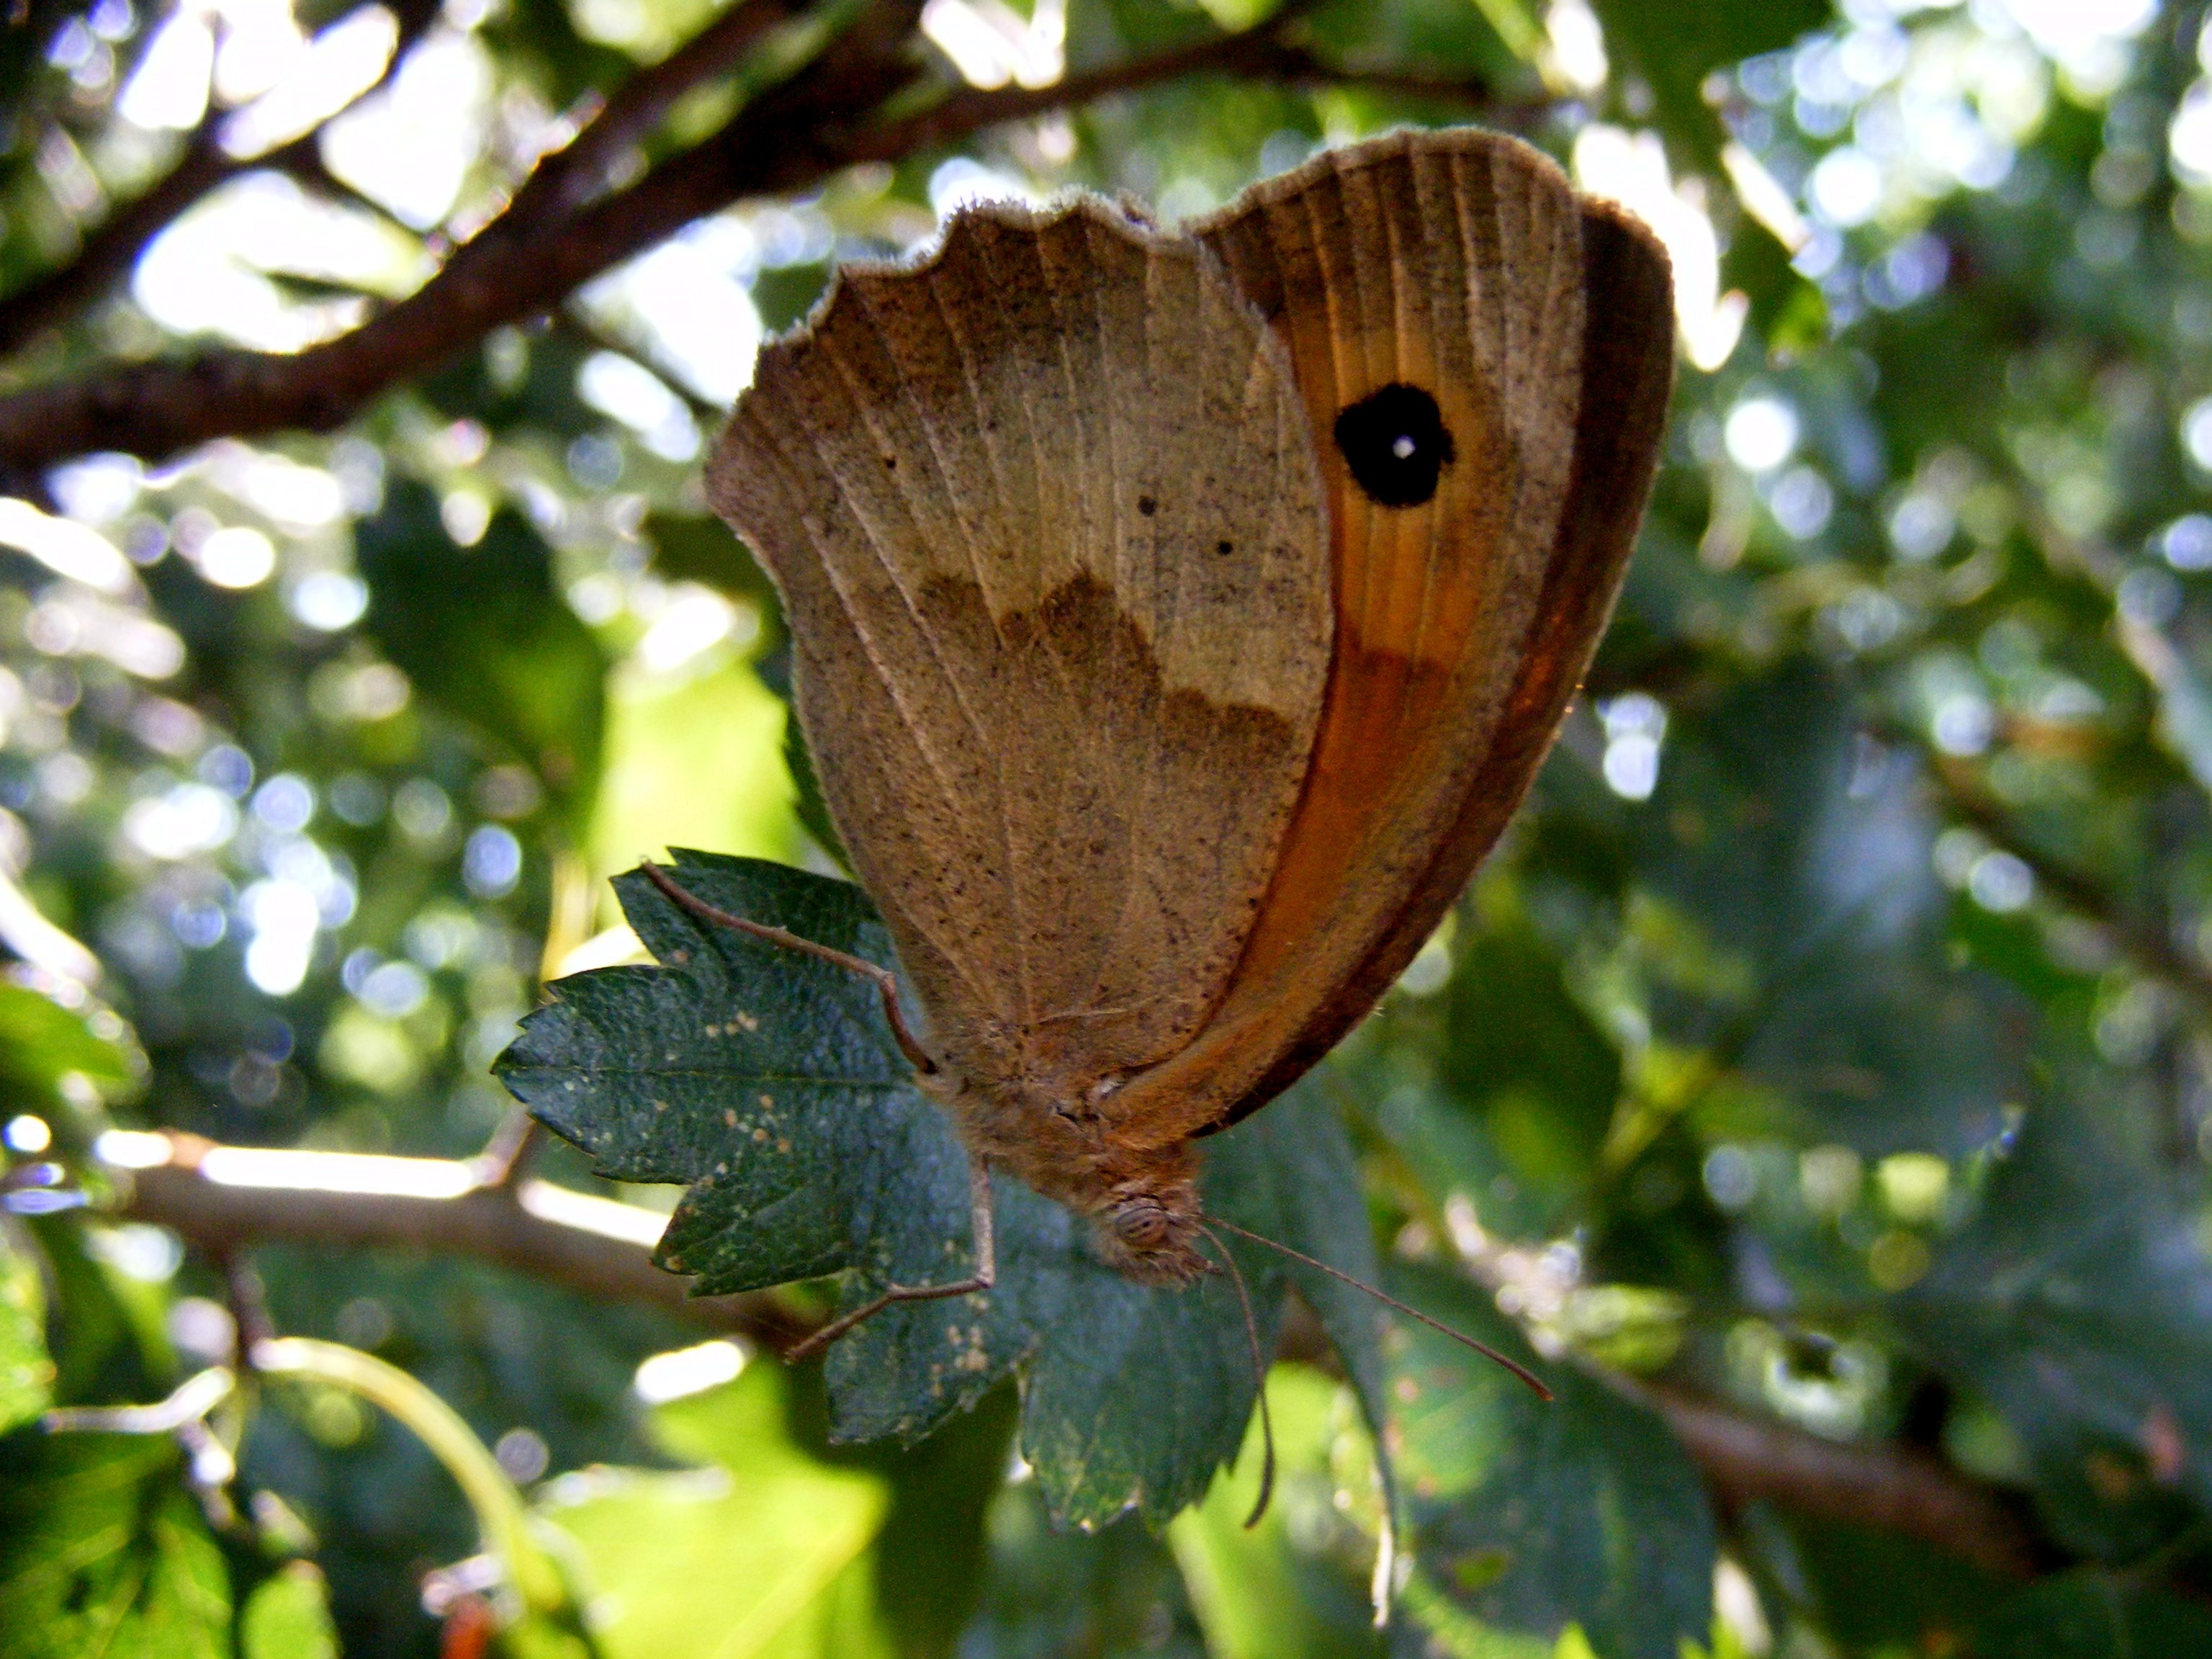
tree, nature, grass, branch, leaf, flower, wildlife, green, insect, brown, botany, butterfly, fauna, invertebrate, coloring, wings, insecta, macro photography, pollinator, moths and butterflies